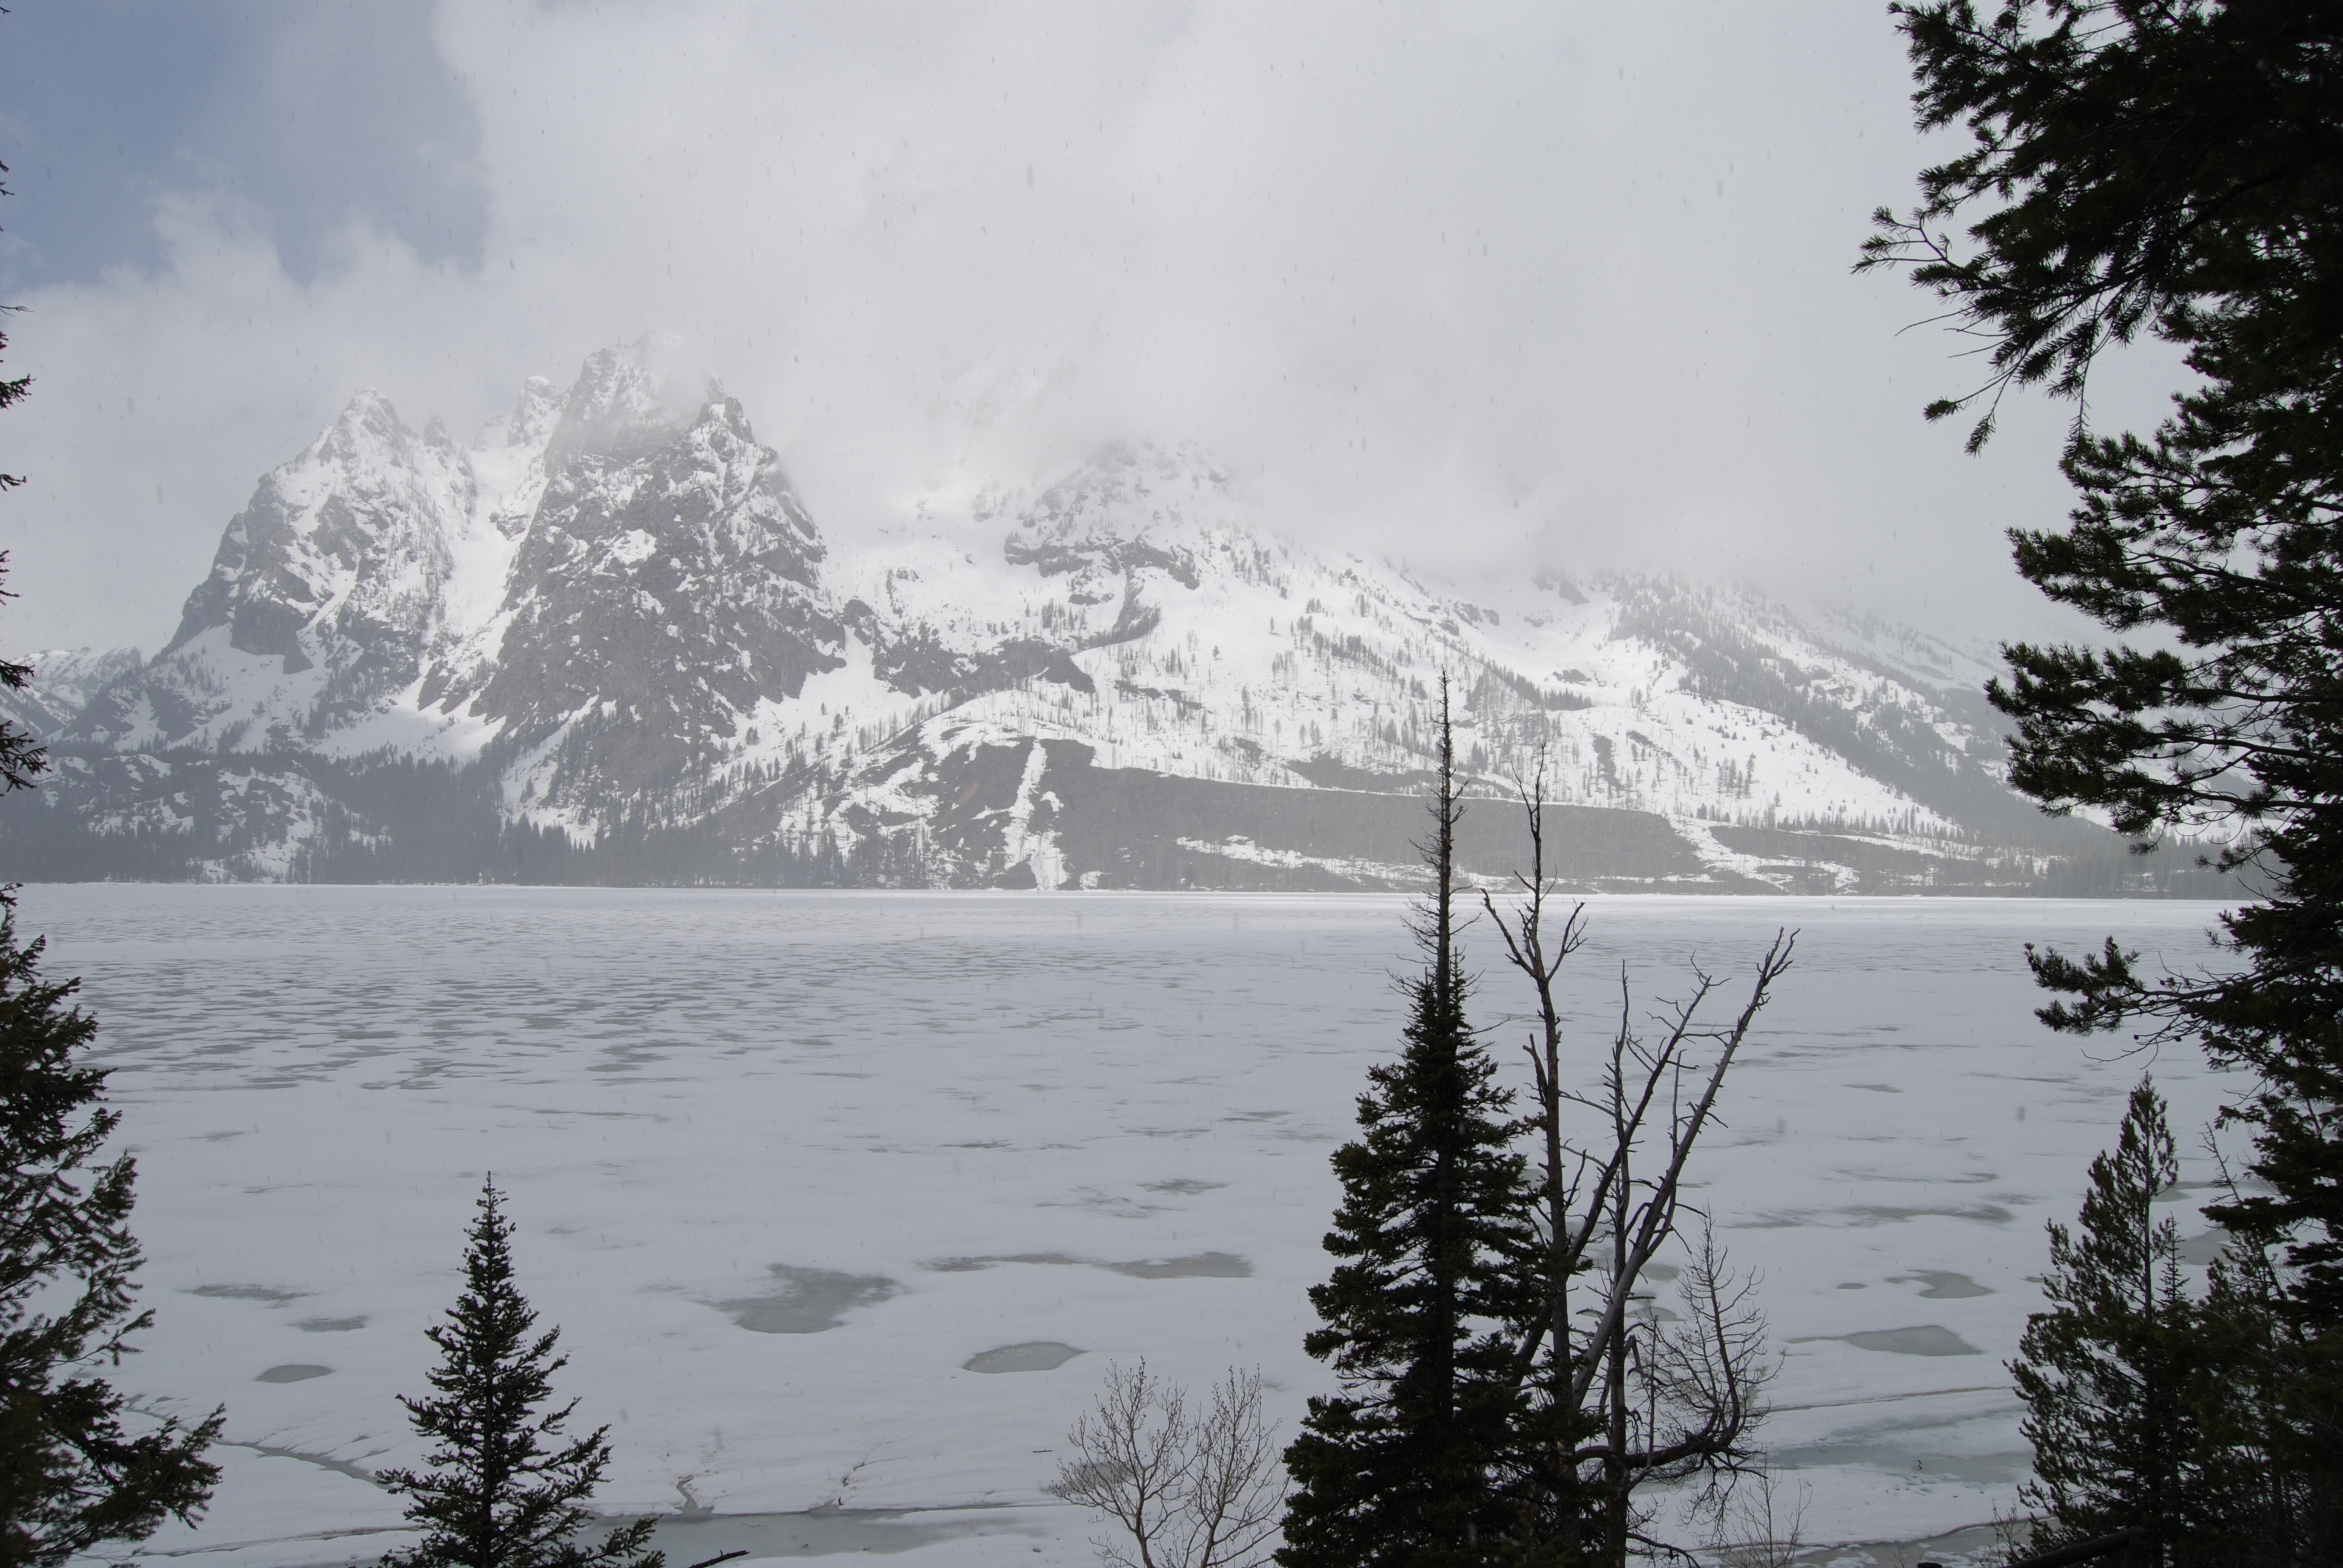
landscape, water, nature, wilderness, mountain, snow, winter, cloud, mist, lake, mountain range, ice, reflection, weather, fjord, season, mountains, grand teton national park, loch, wyoming, teton, grand tetons, atmospheric phenomenon, mountainous landforms, geological phenomenon